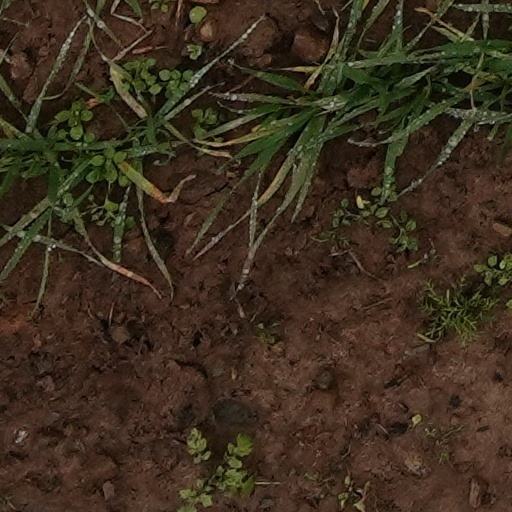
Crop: wheat